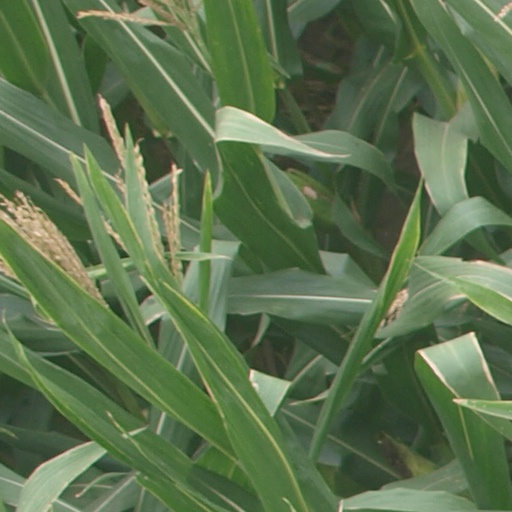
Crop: maize; corn